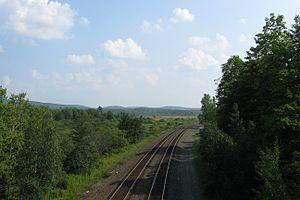
La ville de Hinsdale est située dans le comté de Berkshire, dans l’État du Massachusetts, aux États-Unis. Sa population s’élevait à 2 032 habitants lors du recensement de 2010.